Kh-80

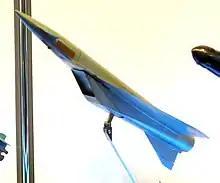
Kh-80 at MAKS 2009

The Kh-80 Meteorit-A (GRAU-code: 3M25A, NATO: AS-X-19 Koala), the RK-75 Meteorit-N "(GRAU:" 3M25N, "NATO:" SS-NX-24 Scorpion) and the P-750 Meteorit-M (Russian: П-750 Гром, "GRAU:" 3М25, "NATO": SSC-X-5) was a Soviet cruise missile which was supposed to replace subsonic intermediate range missiles in Soviet inventory.